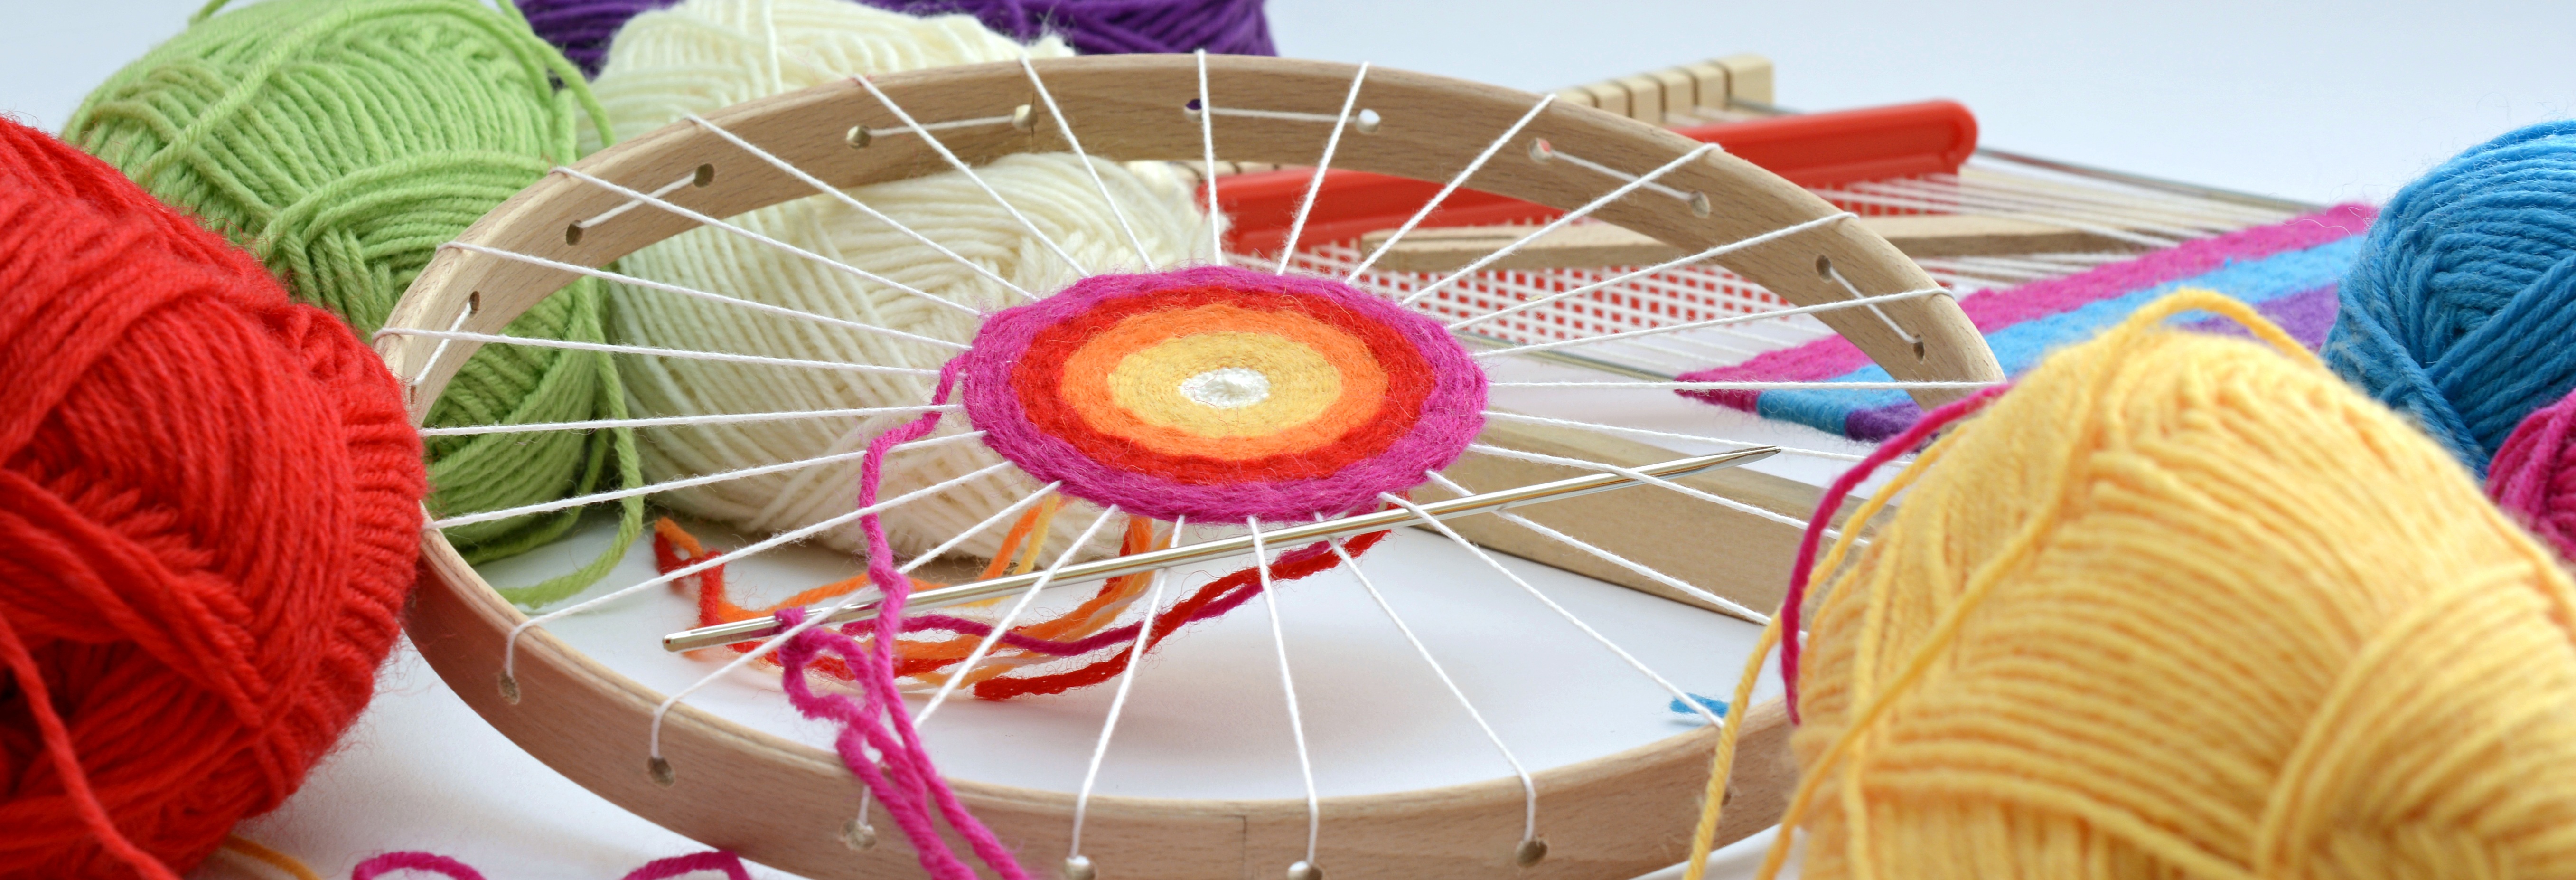
needle, wheel, pattern, color, banner, craft, colorful, yarn, wool, weave, thread, art, hand labor, header, head image, leisure activity, web framework